Slesa

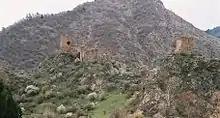
Ruins of Slesa

The Slesa fortress is a medieval fortress in Georgia, located in the Akhaltsikhe Municipality in the Samtskhe–Javakheti region. The fortress—its history involved in obscurity—consists of a castle, now in a ruinous state, and a better preserved tower, strategically perched on two adjoining hills, guarding the southern approaches to the heartland of Georgia through the Borjomi valley. The fortress is inscribed on the list of the Immovable Cultural Monuments of National Significance.